Sebauh District

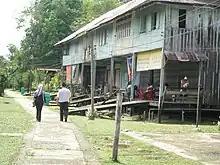
Labang town, Sebauh District

Sebauh District is moderately served with electrical and water supplies. Pan-Borneo Highway is a trunk road linking Sebauh district to the rest of Sarawak. Telecommunication and internet services are limited in Sebauh, with cable lines as the only source of broadband access.